Culture of the United States

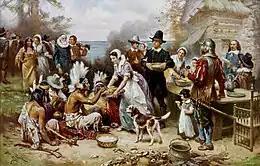
"The First Thanksgiving 1621", oil-on-canvas by Jean Leon Gerome Ferris (1899)

American culture includes both conservative and liberal elements, scientific and religious competitiveness, political structures, risk taking and free expression, materialist and moral elements. Despite certain consistent ideological principles (e.g. individualism, egalitarianism, and faith in freedom and republicanism), American culture has a variety of expressions due to its geographical scale and demographics.